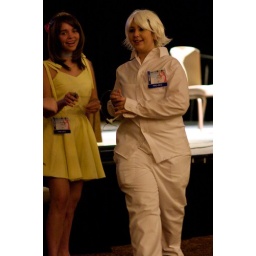
The girl in white gave Vic a light saber.